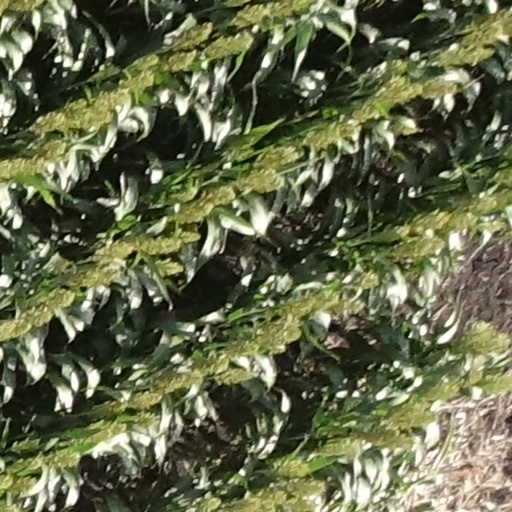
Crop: sorghum